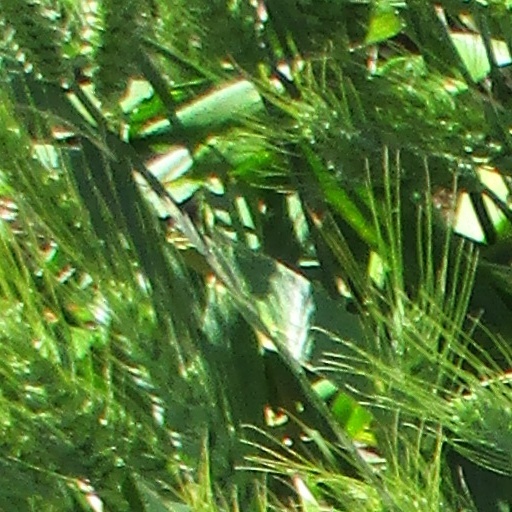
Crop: wheat